Olga Aikala

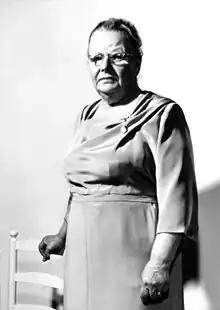
Olga Maria Aikala

Olga Maria Aikala (née Westerlund; 21 June 1883 – 15 December 1962) was a Finnish horologist who served as the CEO of Aikalan Kello ja Kulta Oy.